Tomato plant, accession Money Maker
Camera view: horizontal (90 deg, fisheye); turntable rotation: 90 degrees
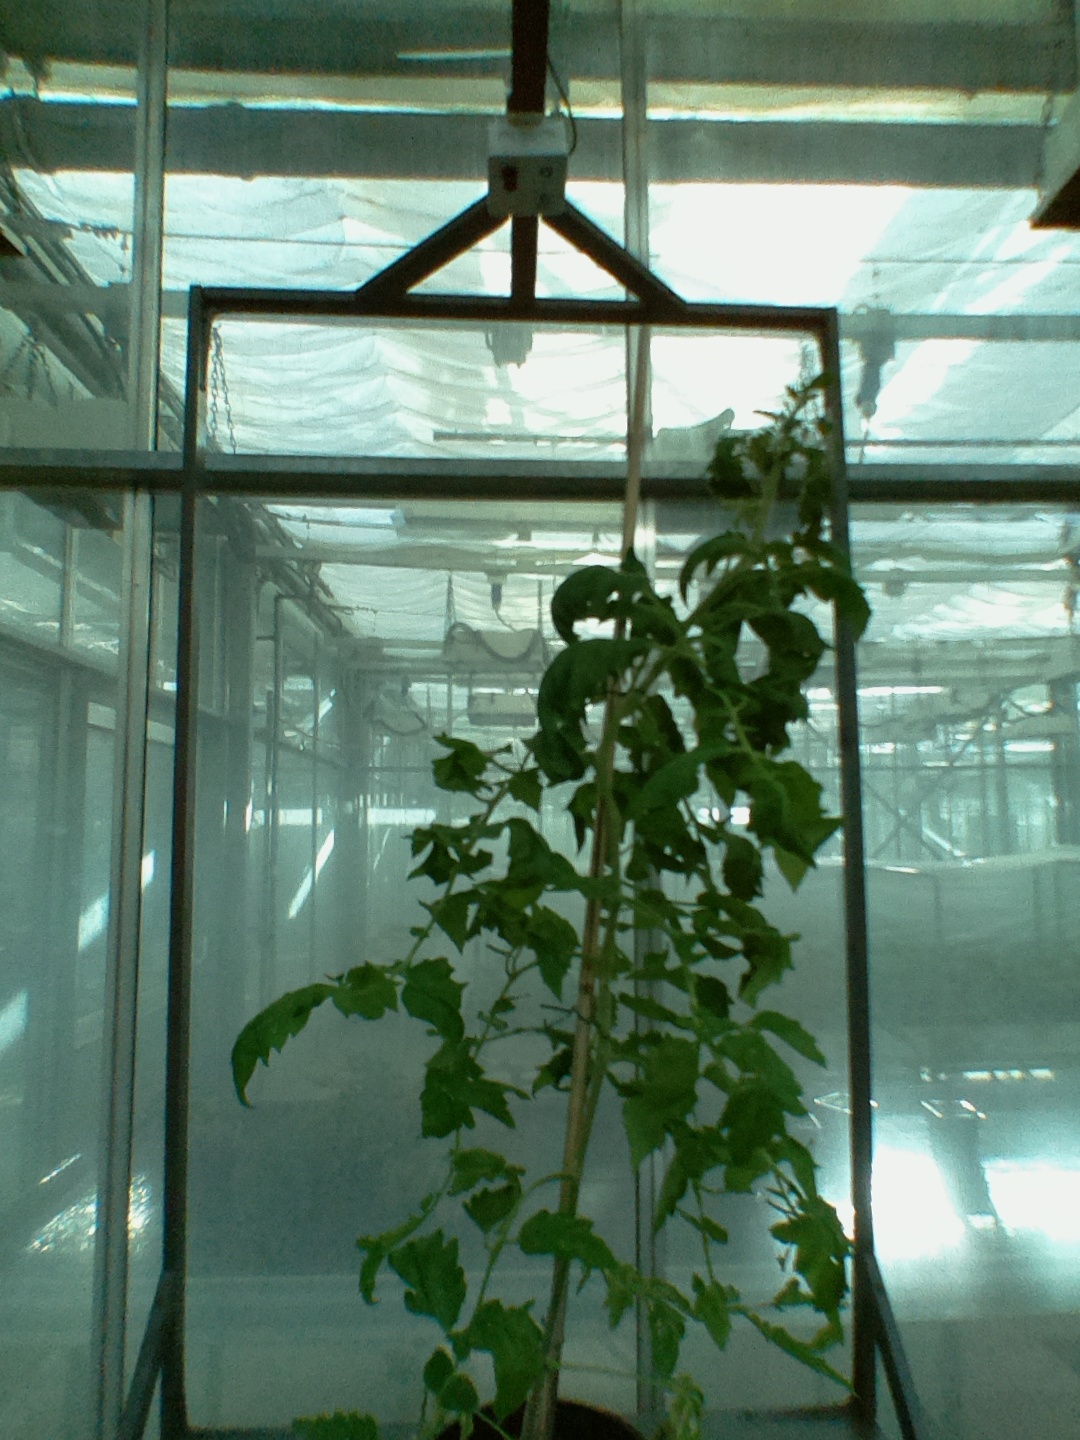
BBCH growth stage 61: 10%-20% of flowers open